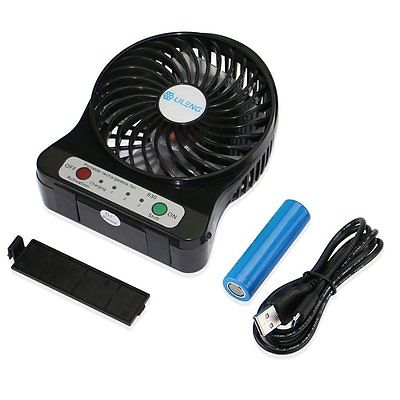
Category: fan